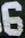
Number: 6